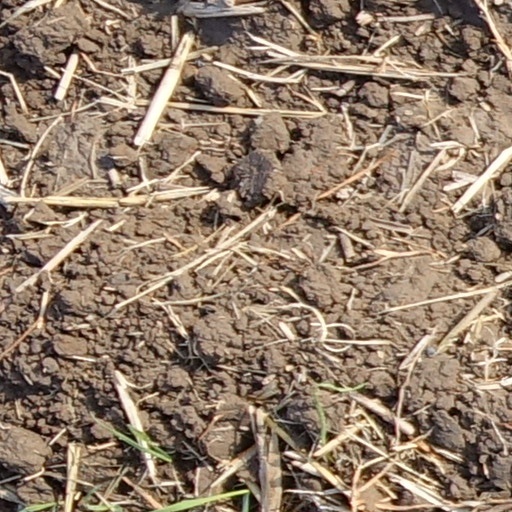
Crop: wheat